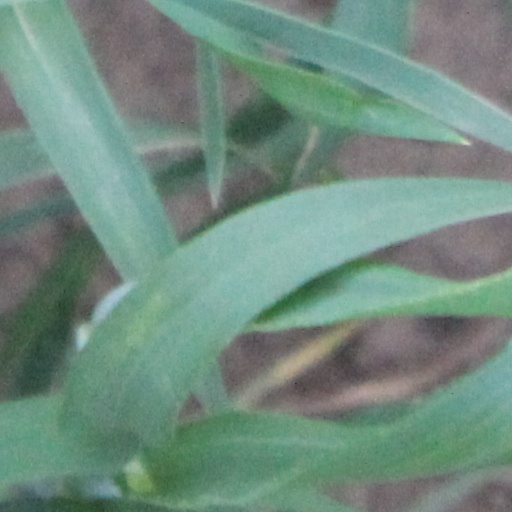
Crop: wheat